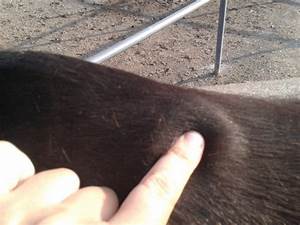
Label: horse